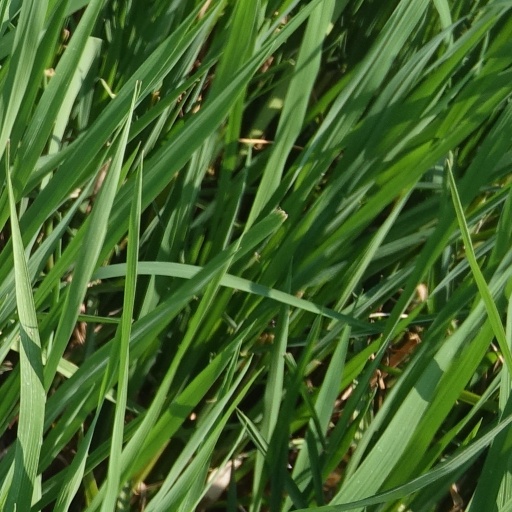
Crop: rice